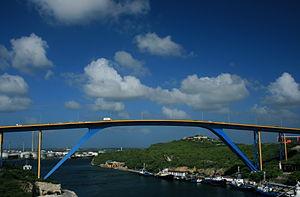
Cet article dresse une liste de ponts remarquables des Pays-Bas, tant par leurs caractéristiques dimensionnelles, que par leur intérêt architectural ou historique. La catégorie lien donne la classification de l'ouvrage parmi ceux présentés et propose un lien vers la fiche technique du pont sur le site Structurae, base de données et galerie internationale d'ouvrages d'art. La liste peut être triée selon les différentes entrées du tableau pour voir ainsi les ponts en arc ou les ouvrages les plus récents par exemple. Les colonnes donnant la portée et la longueur, exprimées en mètres, indiquent respectivement la distance entre les pylônes de la travée principale et la longueur totale de l'ouvrage, viaducs d'accès compris.